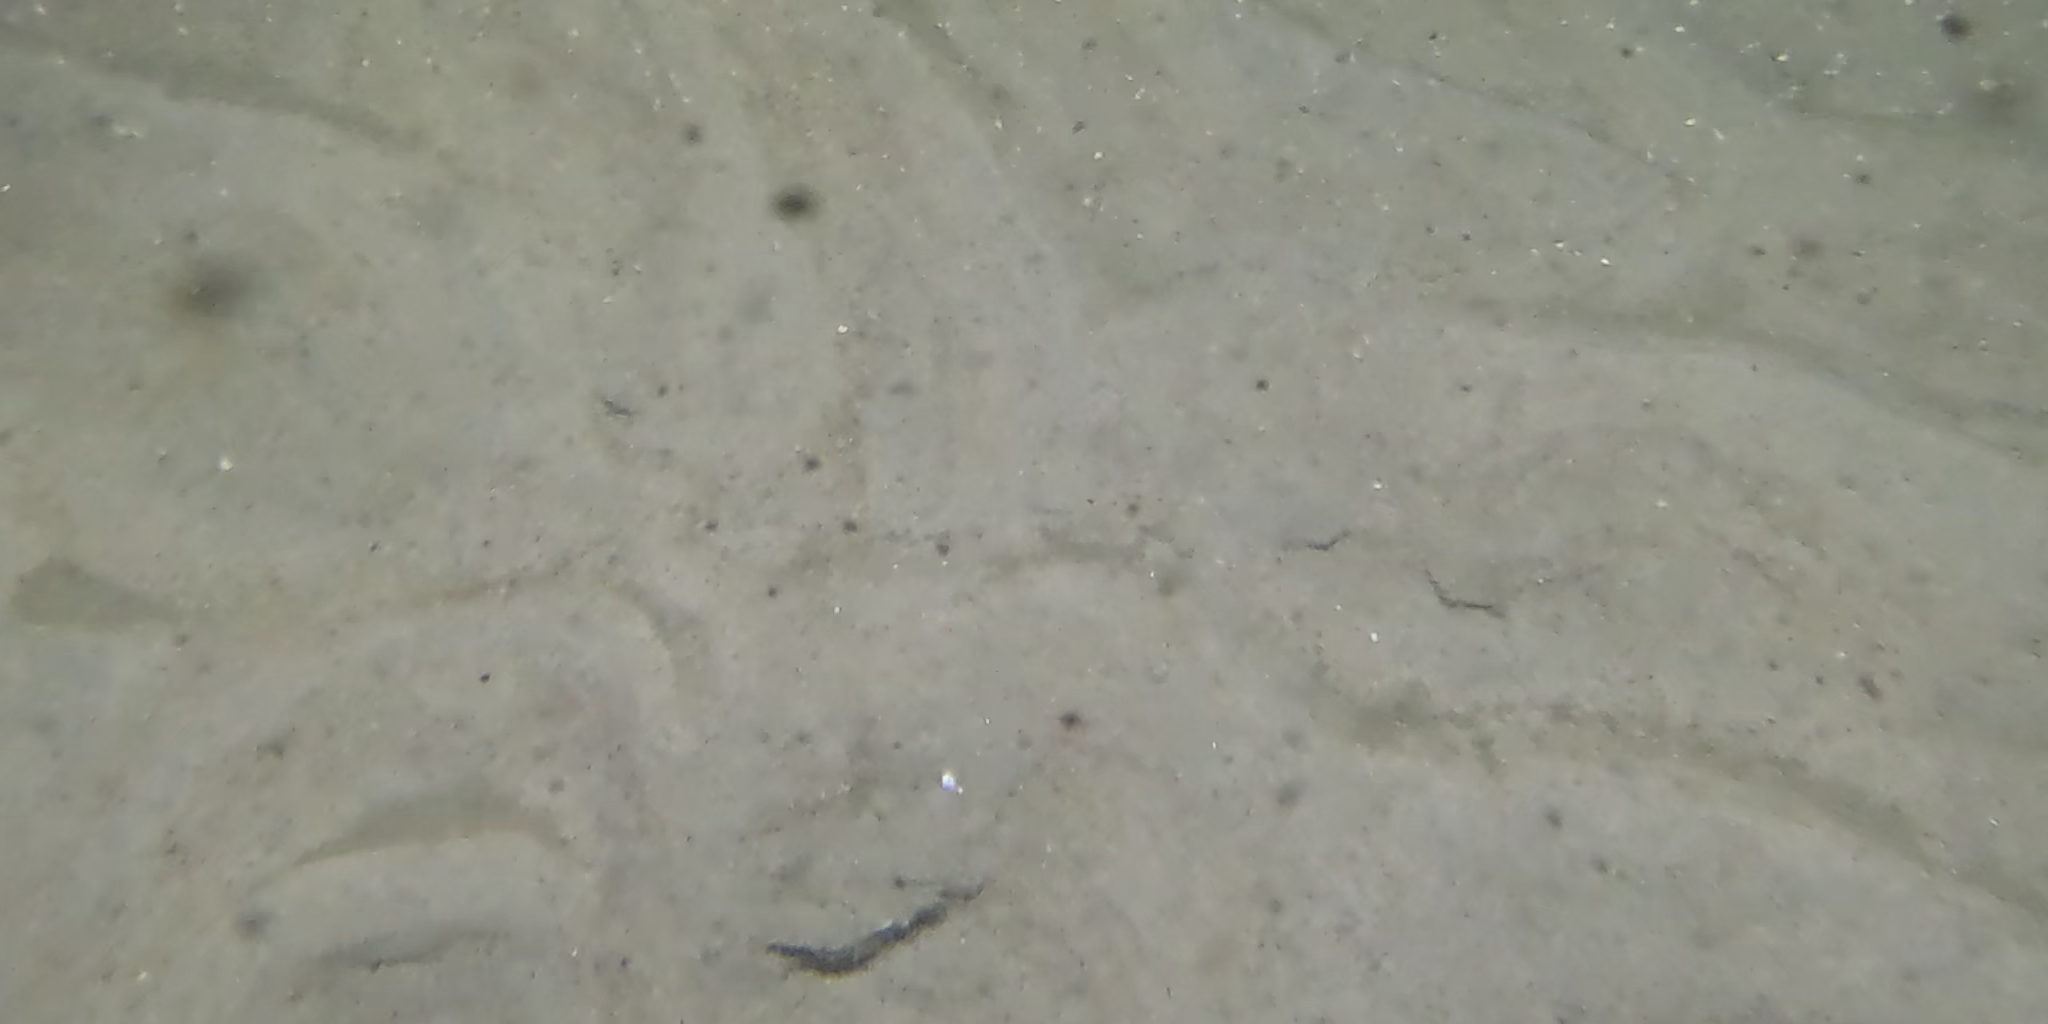
Seabed habitat: sand